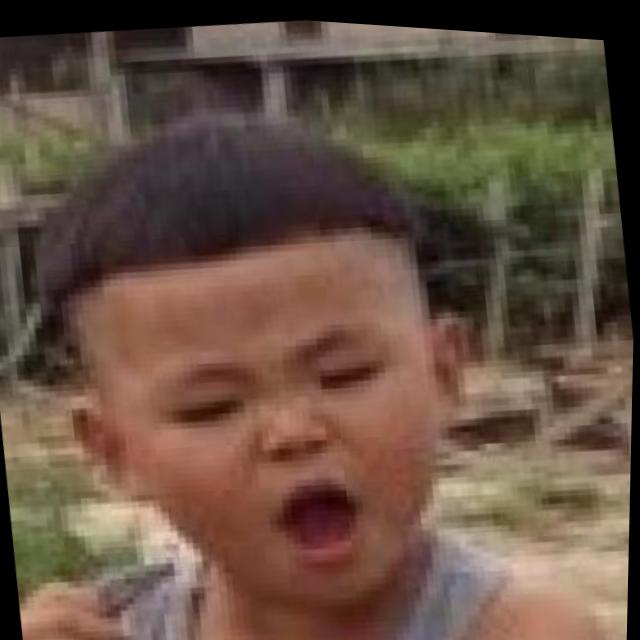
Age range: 0-12